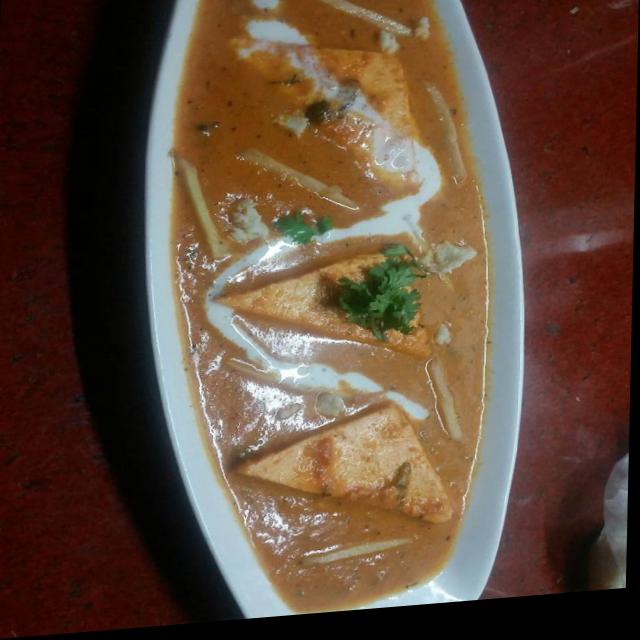
Dish: shahi_paneer